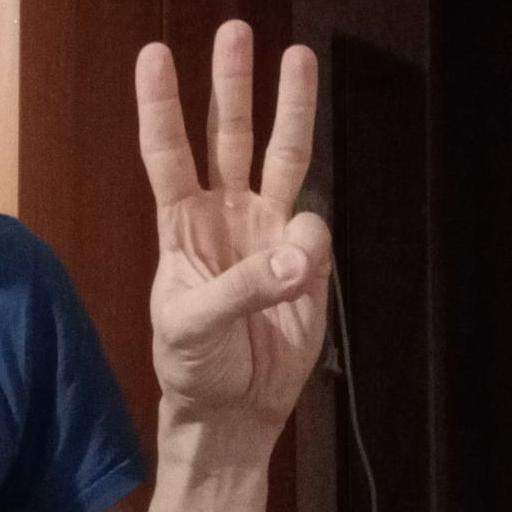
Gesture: three